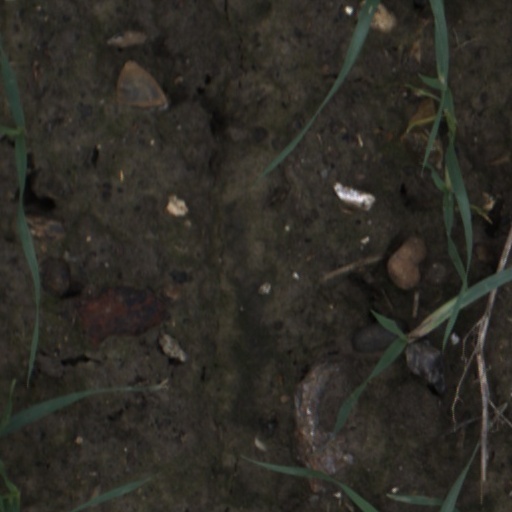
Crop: wheat